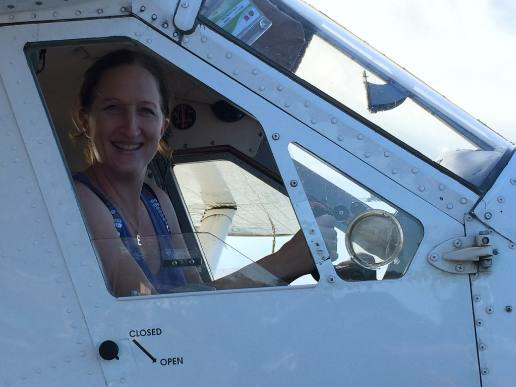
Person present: Yes